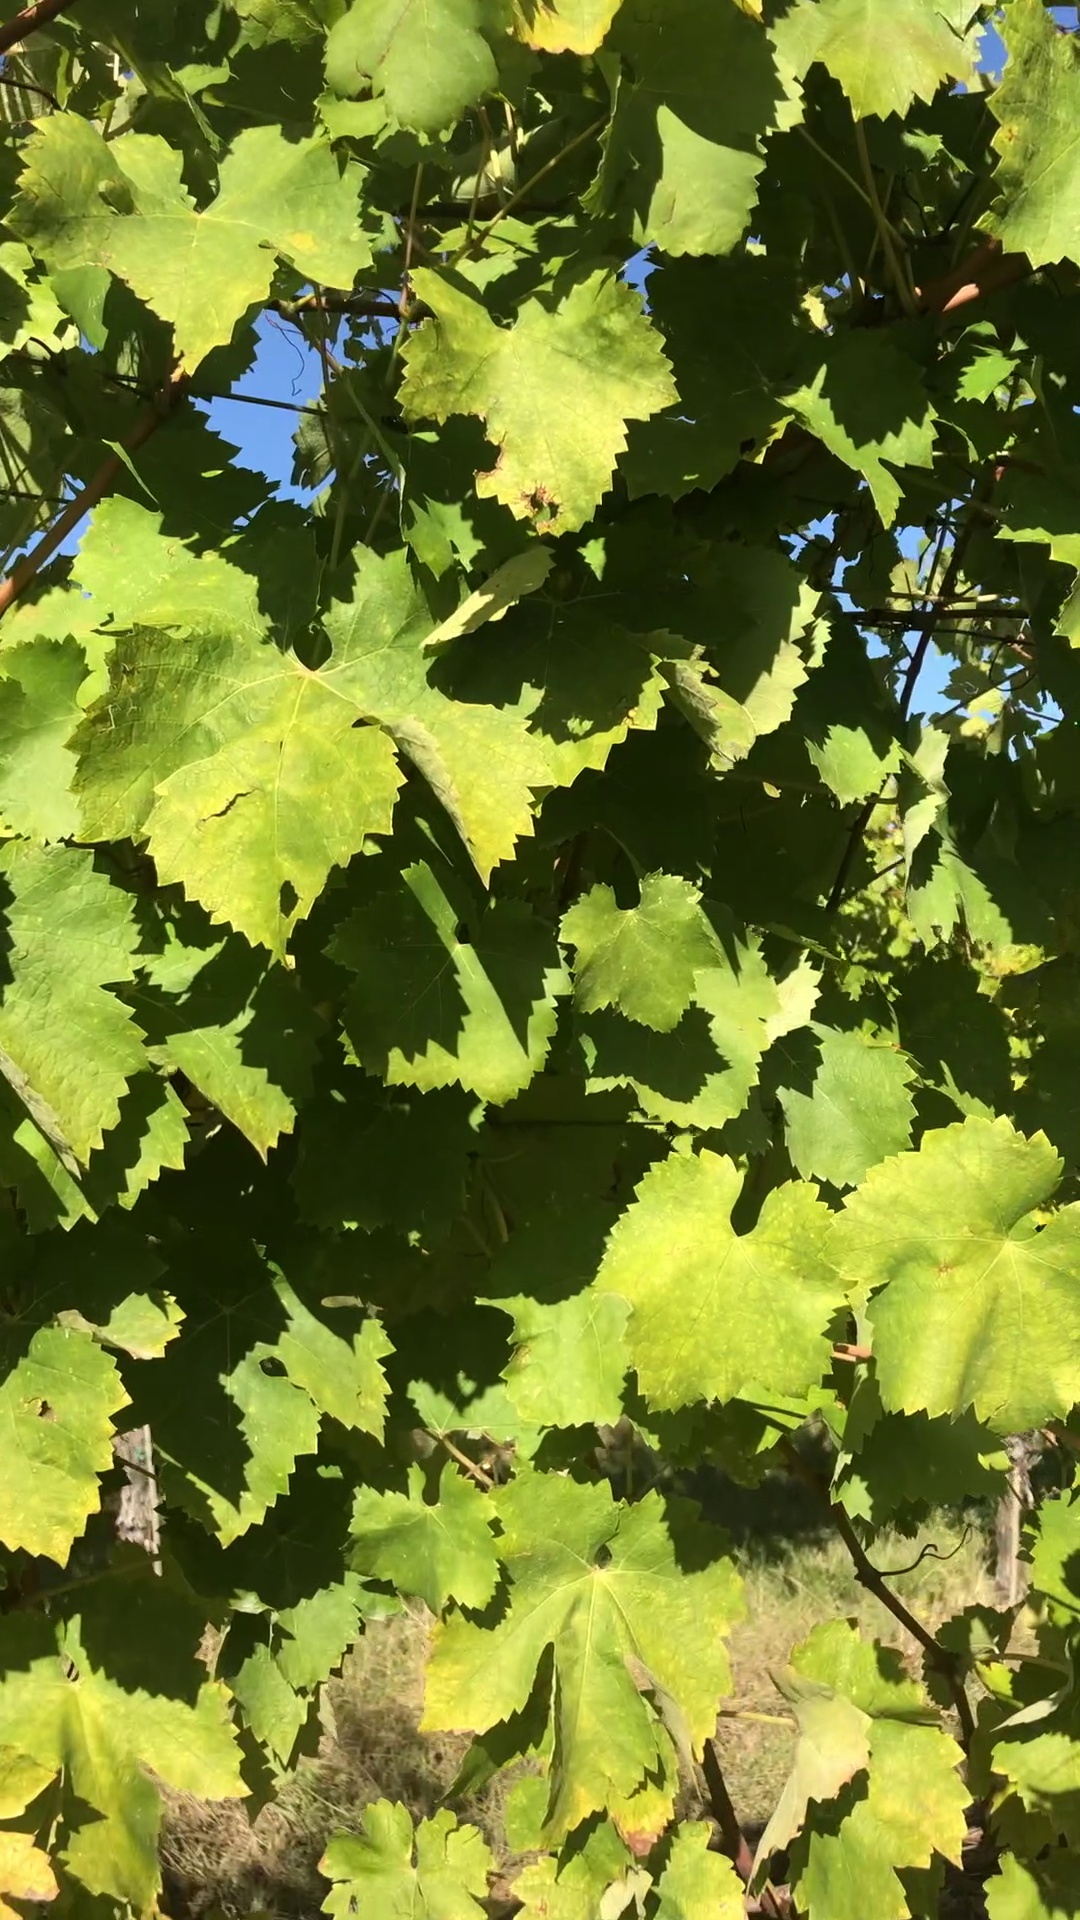
Label: healthy